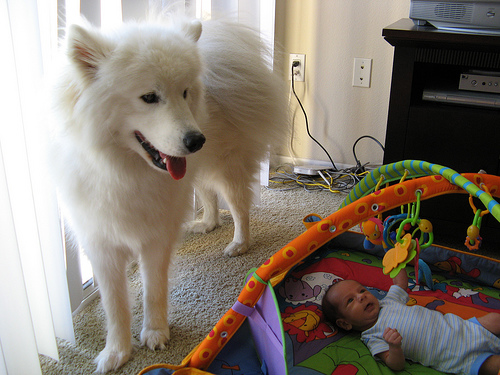
Animal: dog
Breed: samoyed